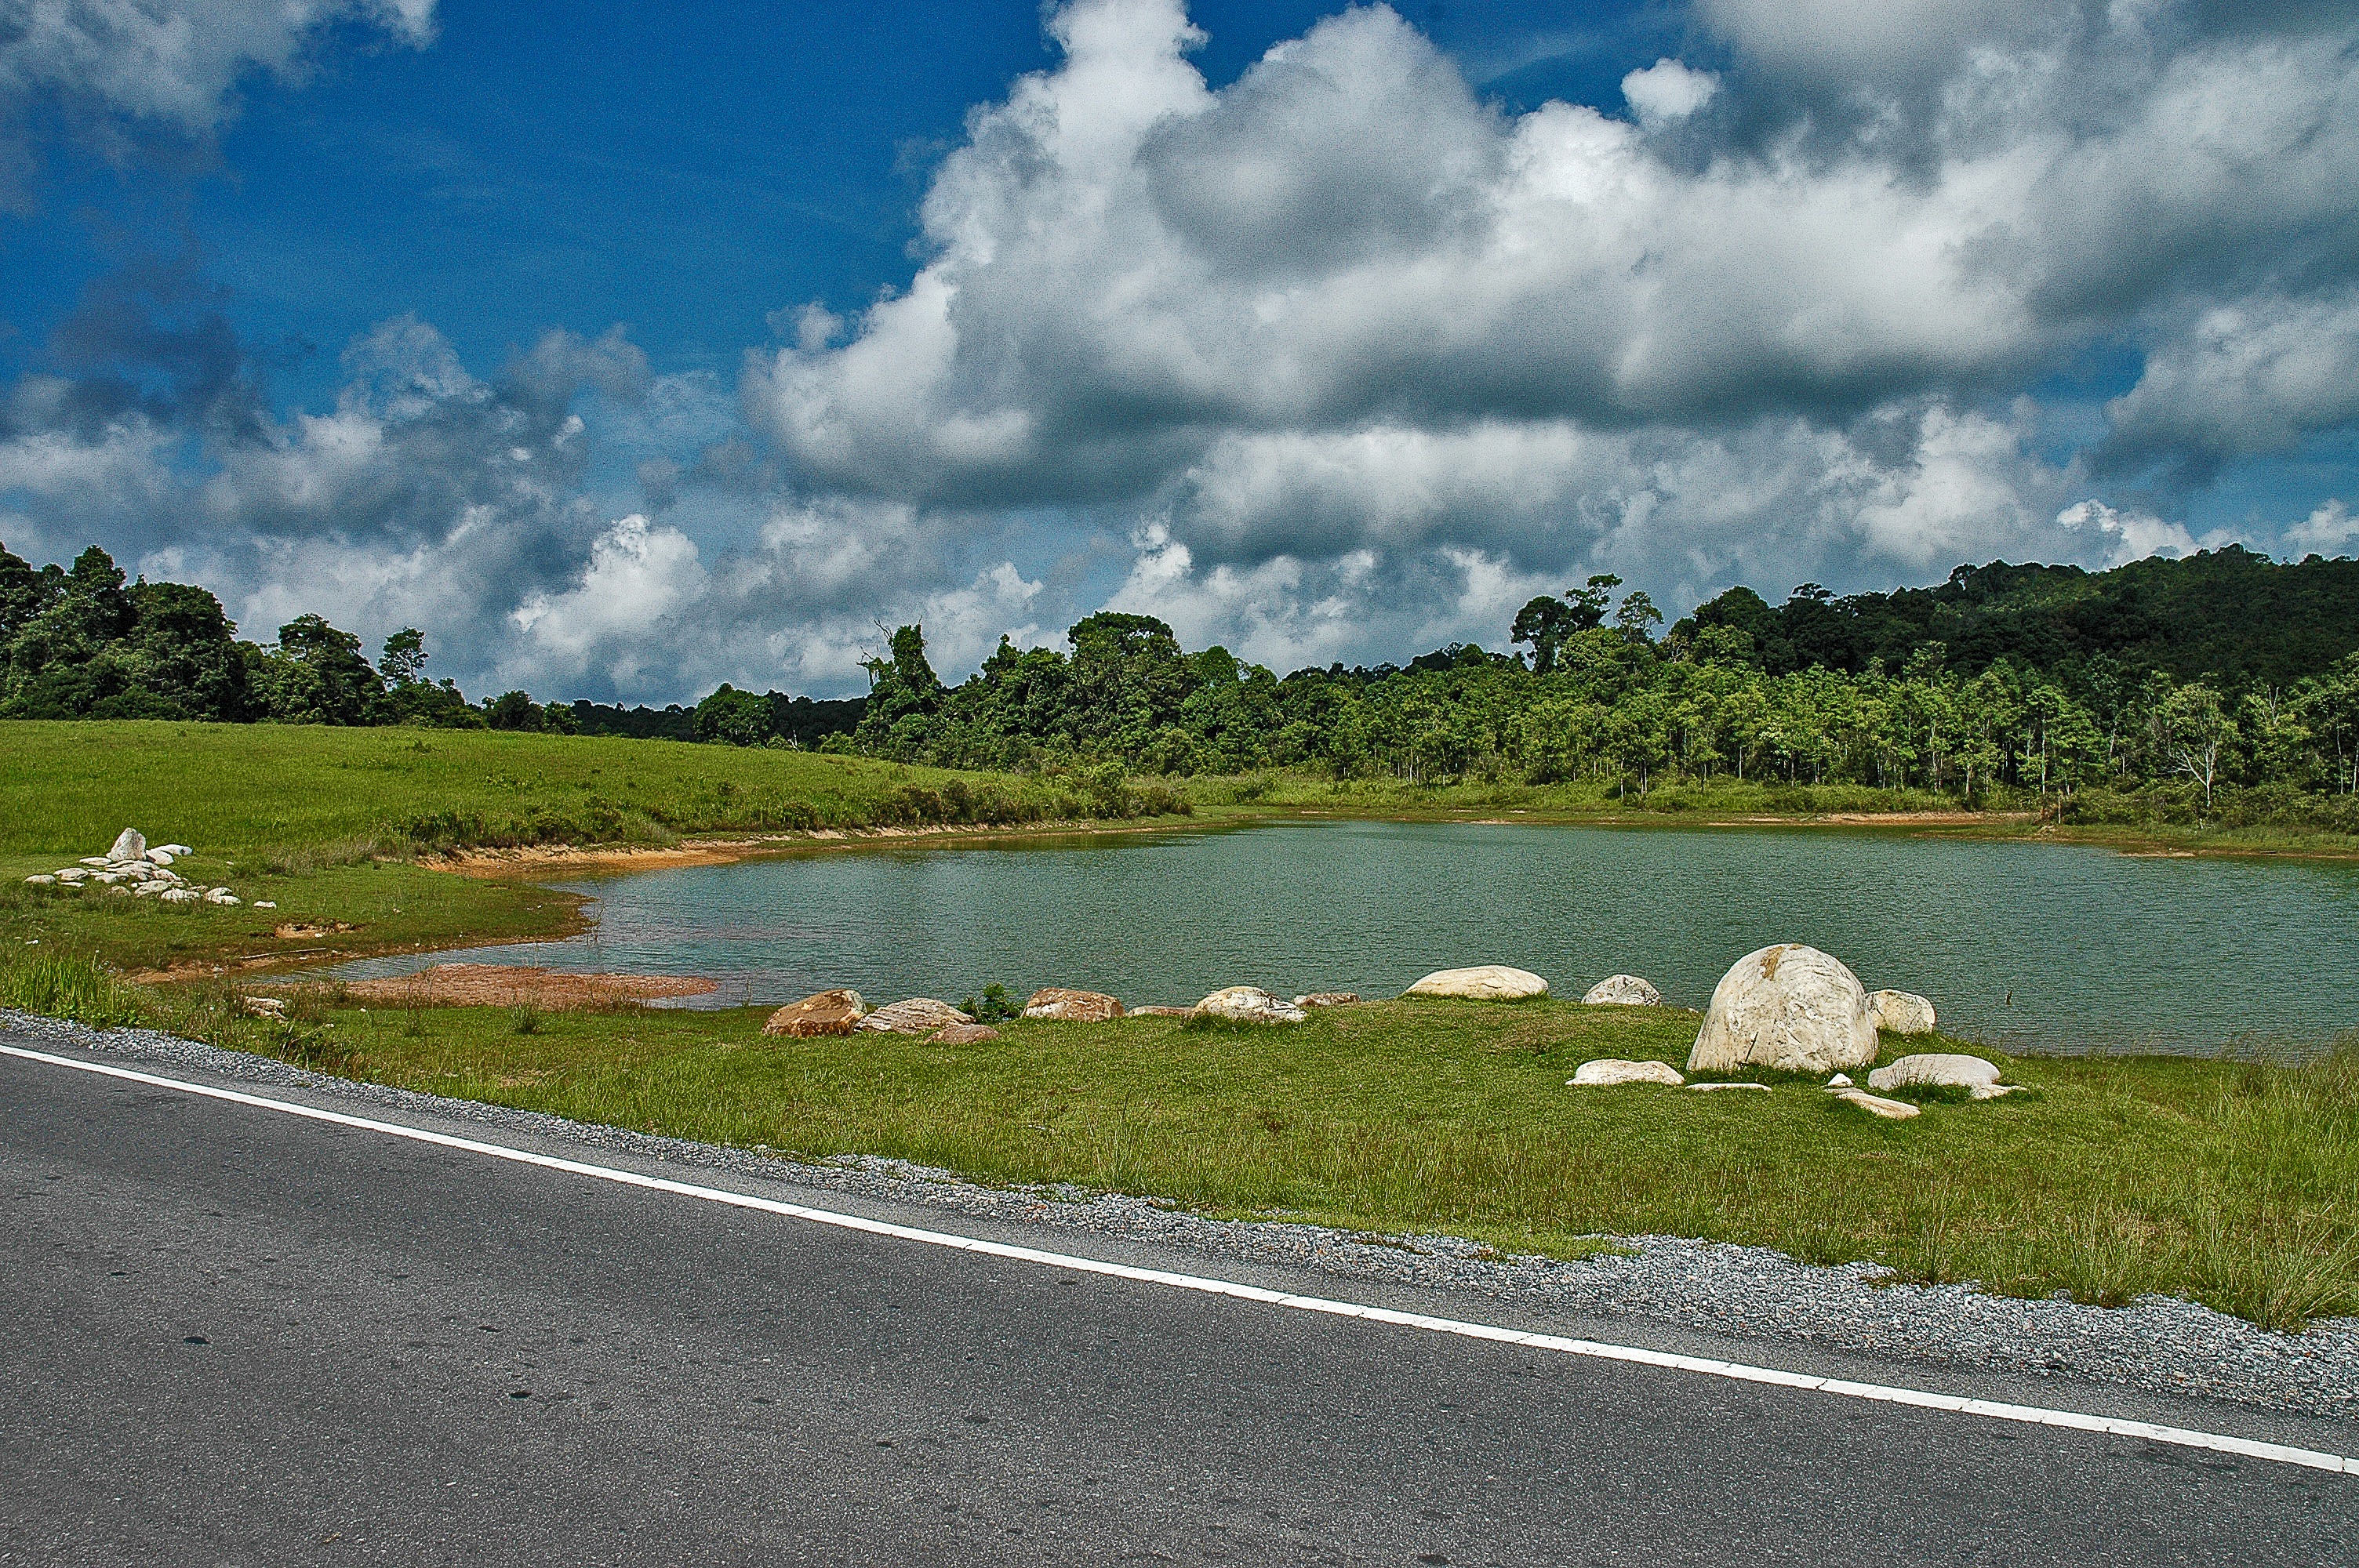
landscape, sea, coast, grass, mountain, cloud, shore, lake, reservoir, thailand, clouds, loch, rural area, khao yai